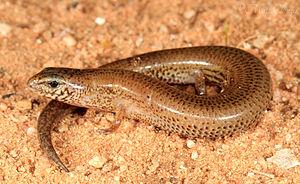
Hemiergis peronii est une espèce de sauriens de la famille des Scincidae.